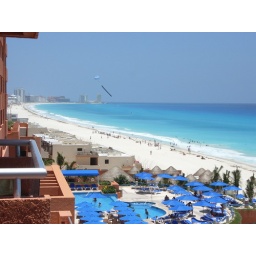
View of the beach from my balcony at the Barcelo Tucancun Beach hotel in Cancun, Mexico.